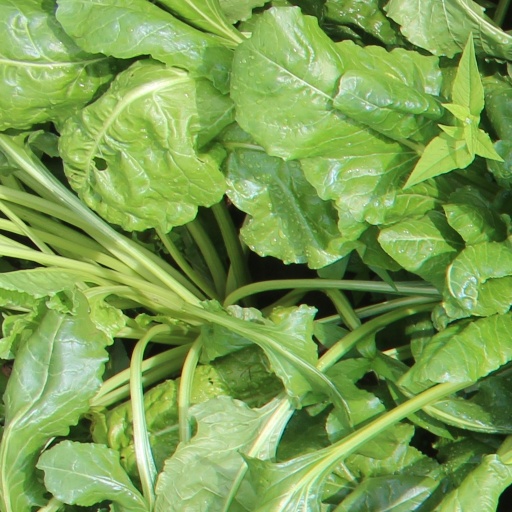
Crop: sugar beet